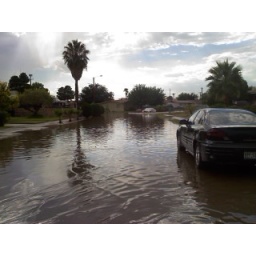
My street one day when it flooded.&amp;lt;3(: I wish that car in the back wasn't there though...